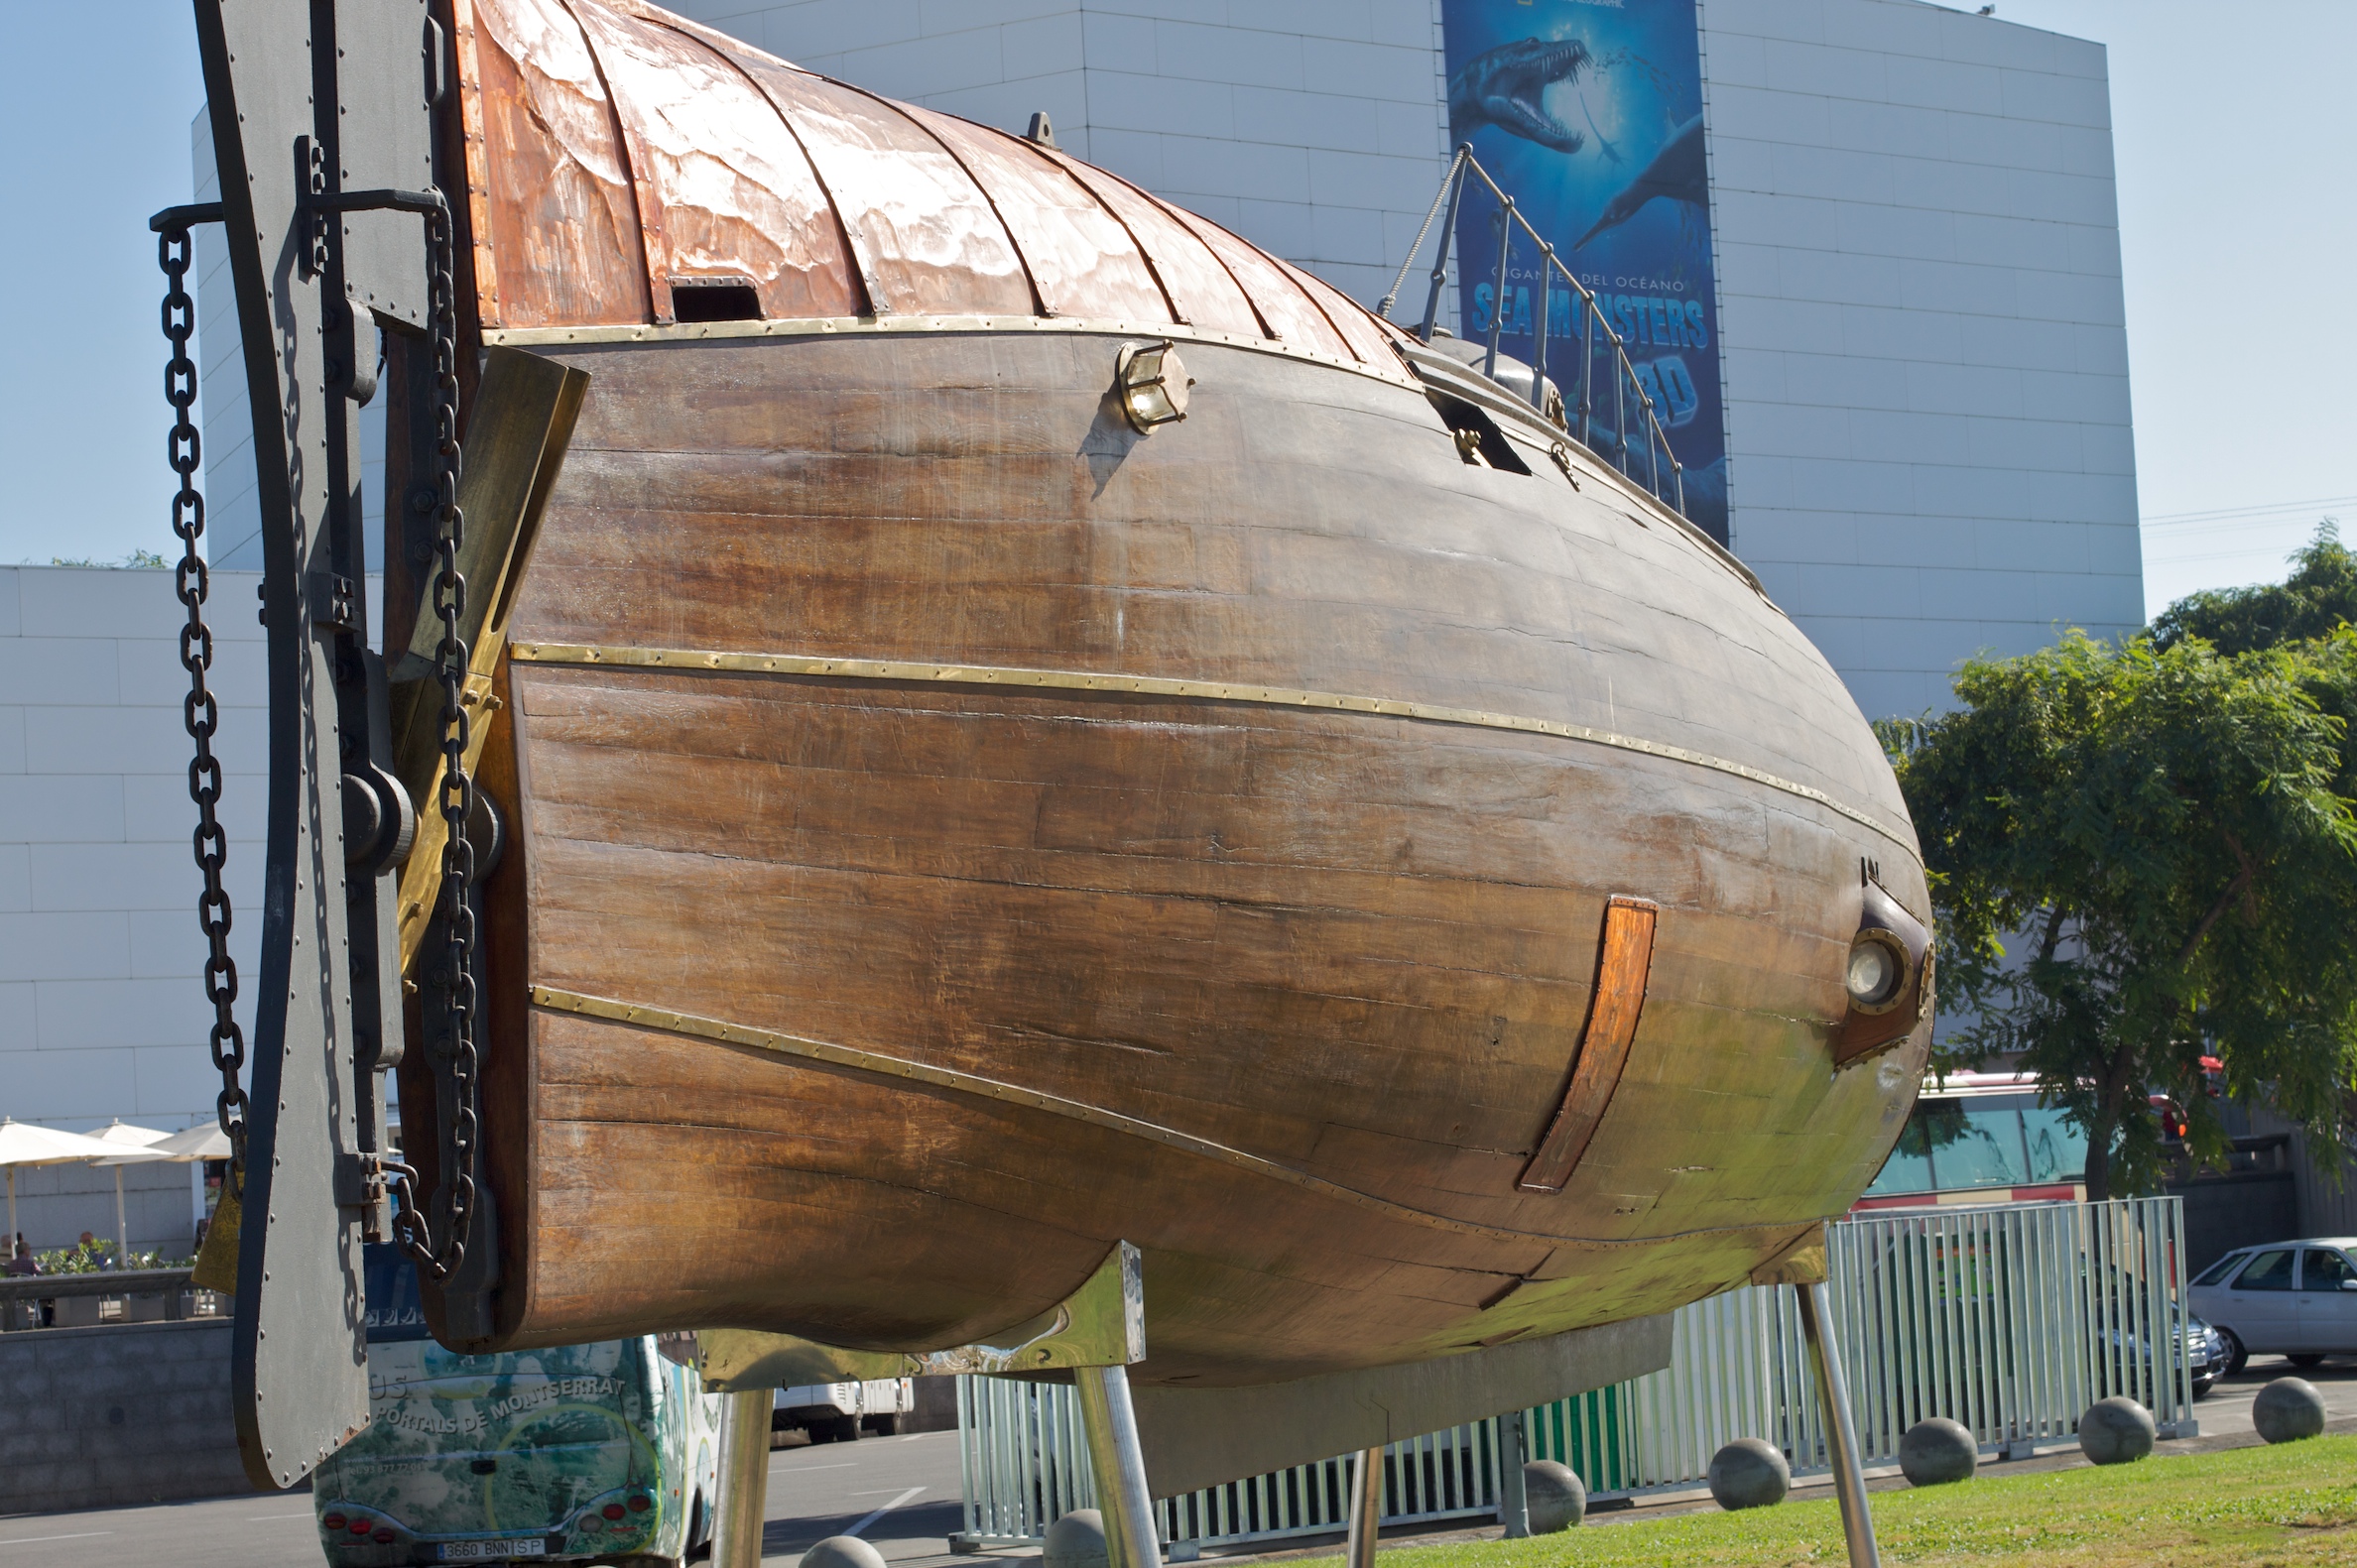
boat, ship, transport, vehicle, aviation, mast, barcelona, tourist attraction, watercraft, 2009365, man made object, atmosphere of earth